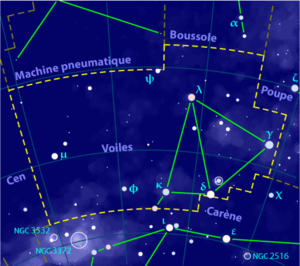
Carte pour la constellation des fr:Voiles Produite à l'aide du logiciel PP3
Les Voiles sont l’une des 88 constellations du ciel, visible essentiellement de l’hémisphère sud. Incluse à l’origine par Ptolémée dans l’immense constellation du Navire Argo, elle fut créée par Nicolas-Louis de Lacaille lorsqu’il divisa le navire en trois constellations distinctes. Les Voiles sont la deuxième constellation résultante par la taille.
La liste des constellations astronomiques est présentée dans le tableau ci-dessous. Elles sont au nombre de 88 en 1930, d’après le travail d’Eugène Delporte ou de 89 si on se réfère au nombre actuel en fonction du site web de l’Union astronomique internationale. Parmi ce nombre de 89 constellations officielles, il est à noter que la constellation Navire Argo a été divisée en 3, ce qui ramènerait le nombre officiel de constellations complètes à 87 mais la constellation Serpens étant divisée par 2 parties, c'est la deuxième partie de Serpens qui est comptabilisée pour retomber sur 88.